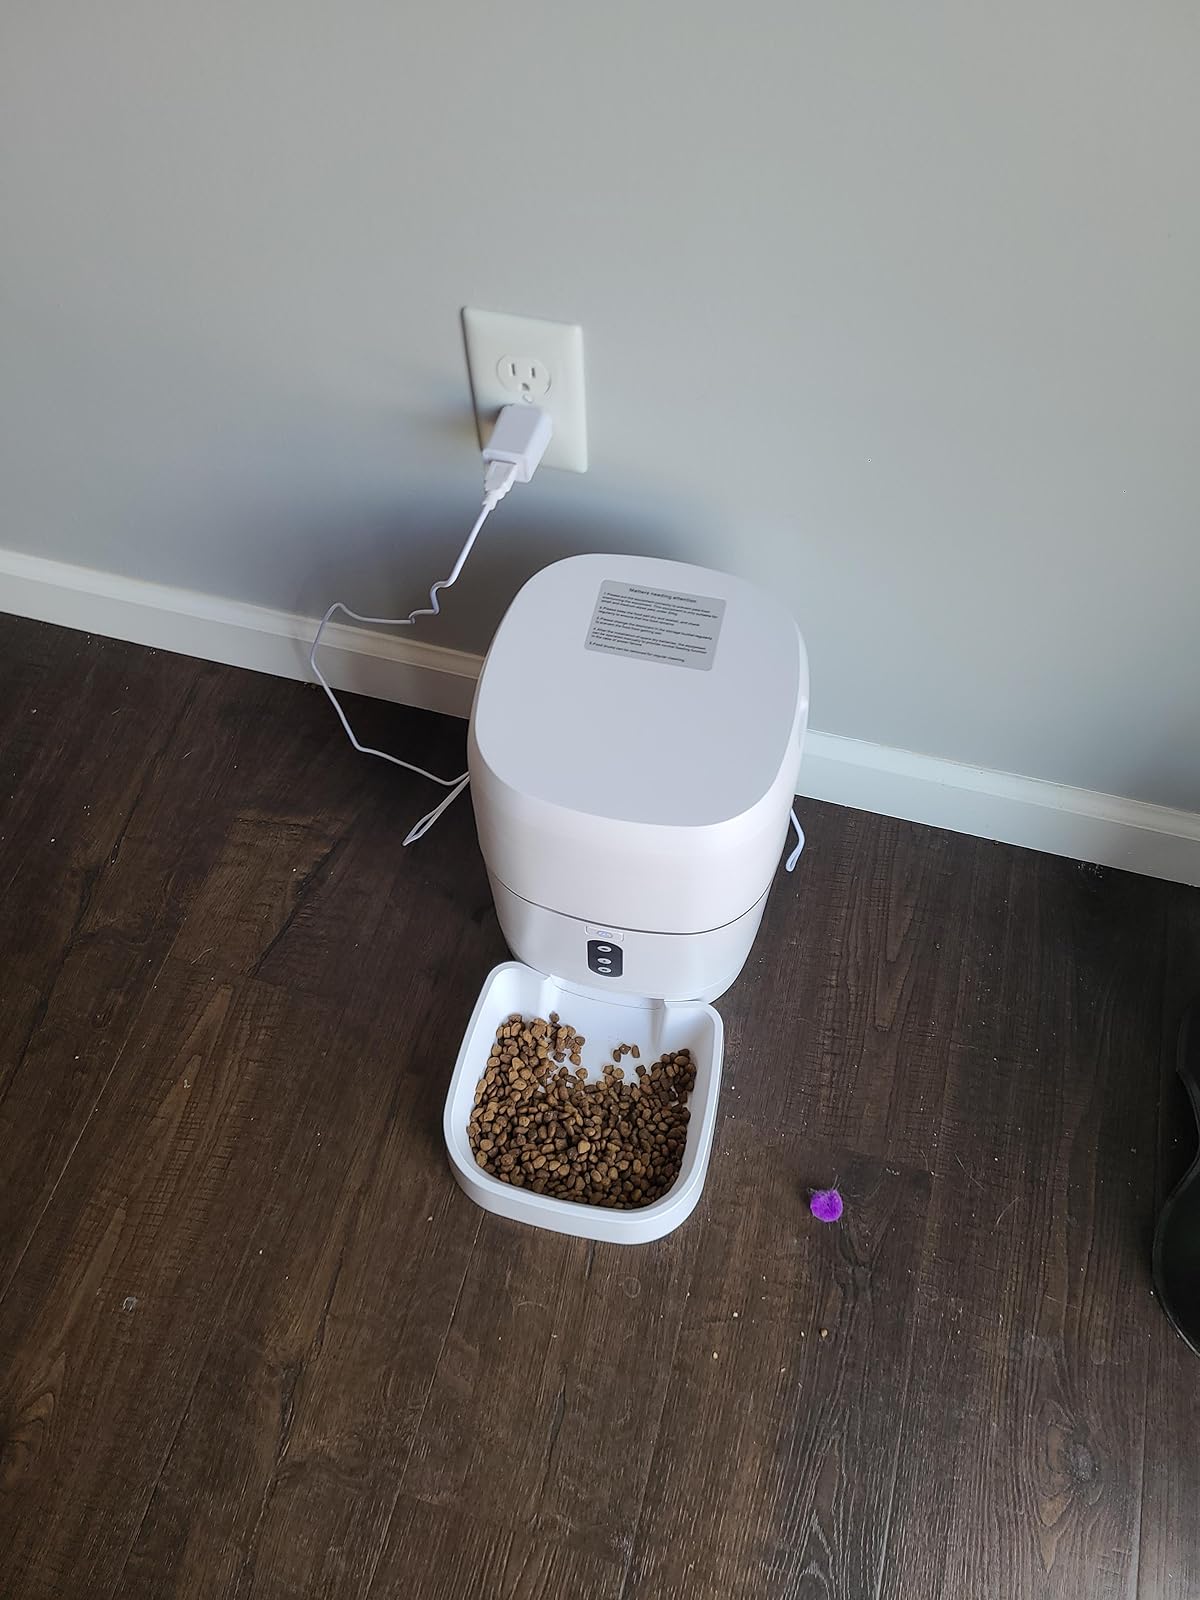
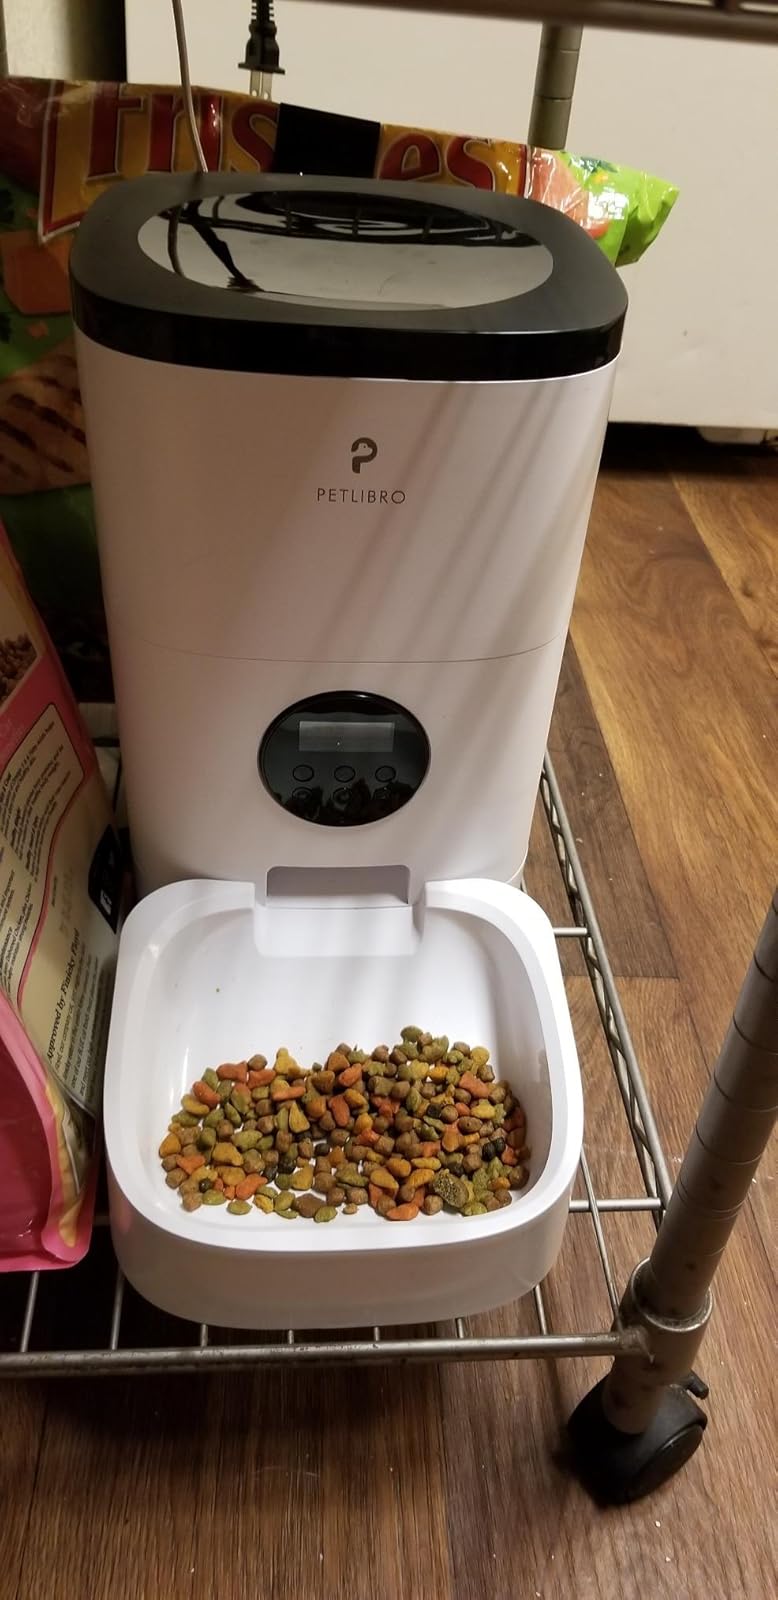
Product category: items_feeder
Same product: no